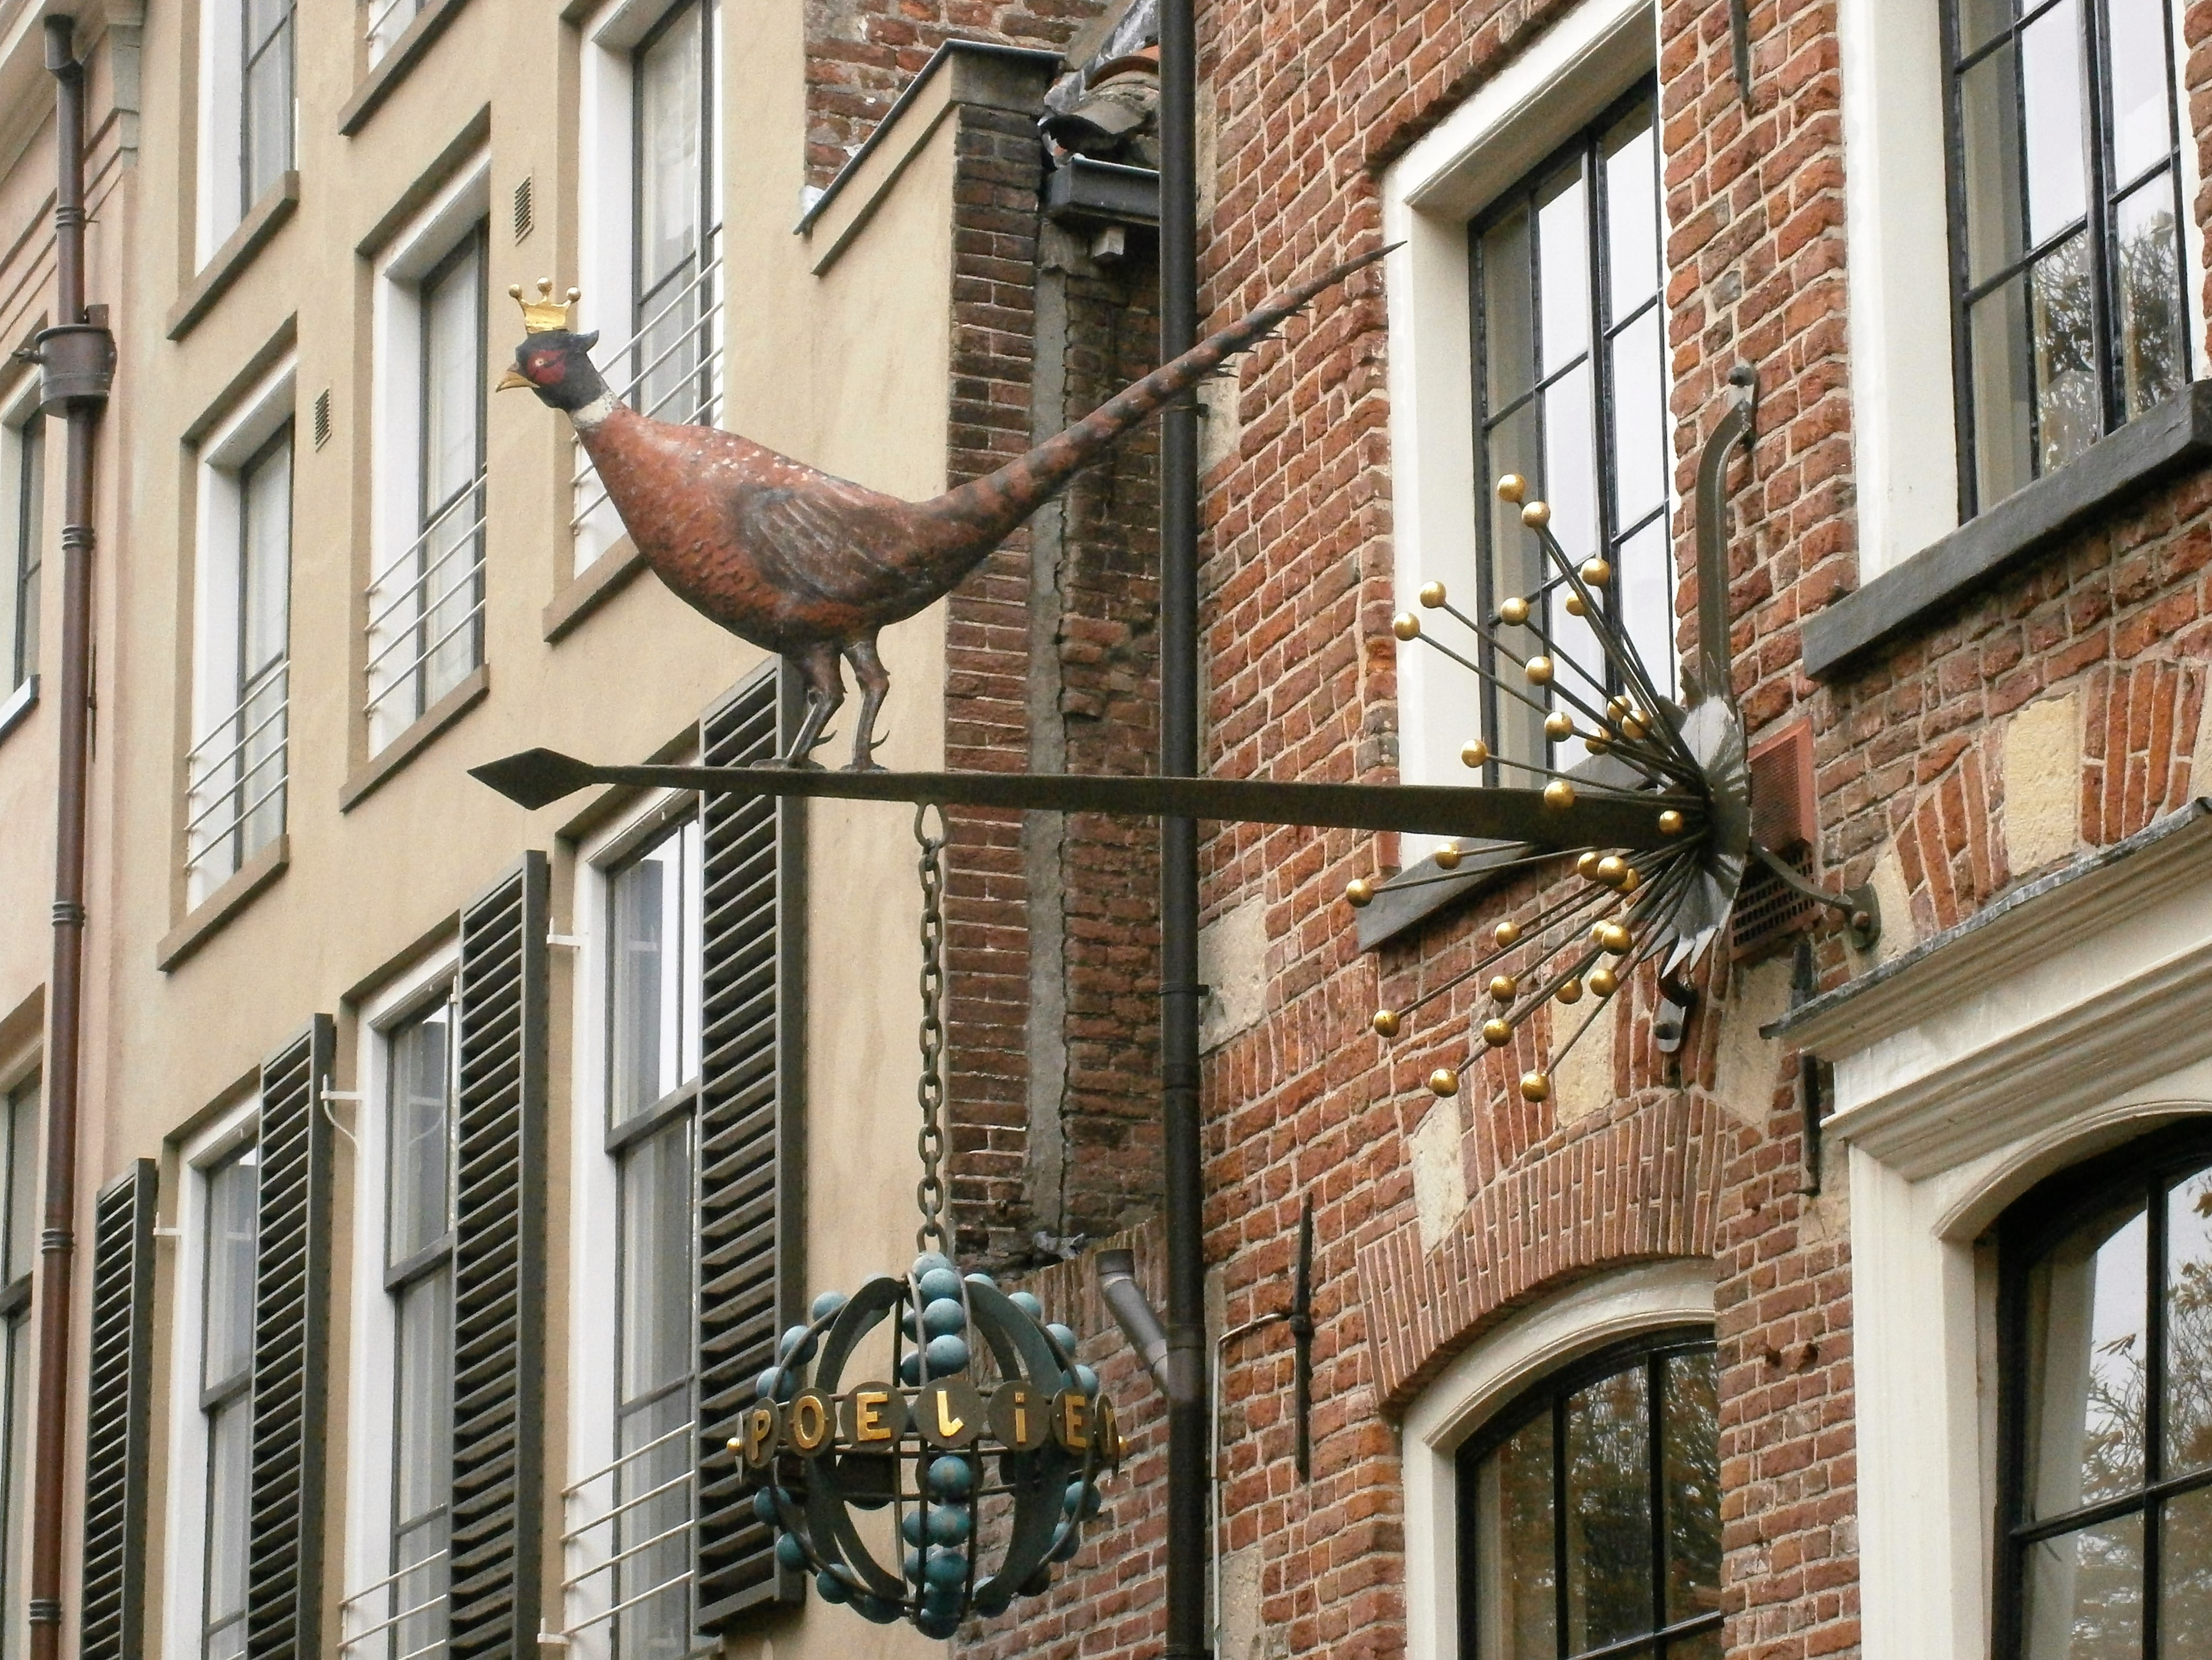
architecture, road, street, window, town, alley, city, home, wall, downtown, balcony, facade, brick, pheasant, netherlands, shield, neighbourhood, deventer, urban area, residential area, human settlement, window covering